Battle for Graxia

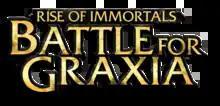
"Battle for Graxia" logo

Battle for Graxia was a free-to-play multiplayer online battle arena game developed by Petroglyph Games for Microsoft Windows. The game went open beta on Steam on November 28, 2012 in substitution of its predecessor "Rise of Immortals". The game shut down on June 27, 2013.